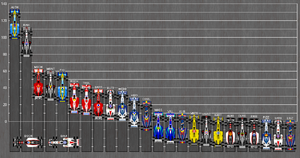
Le Championnat du monde de Formule 1 2005, qui compte 19 Grands Prix, est remporté par Fernando Alonso et par son écurie Renault.